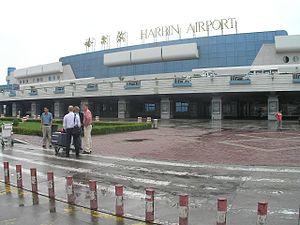
L’aéroport international de Harbin Taiping est un aéroport qui dessert la ville de Harbin dans la province du Heilongjiang en Chine.